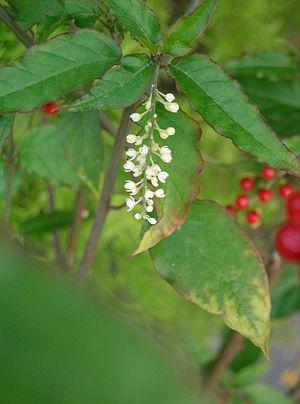
Rivina est un genre de plantes à fleurs de la famille des Petiveriaceae. Le nom rend hommage au botaniste allemand Augustus Quirinus Rivinus.